Jack Parsons

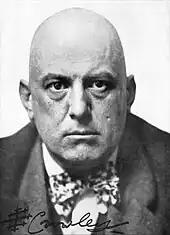
Aleister Crowley (pictured in 1912), founder of Thelema, was Parsons' spiritual mentor.

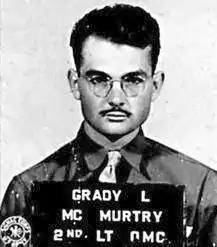
Grady McMurtry was recruited into O.T.O. by Parsons.

In January 1939, John and Frances Baxter, a brother and sister who had befriended Jack and Helen Parsons, took Jack to the Church of Thelema on Winona Boulevard, Hollywood, where he witnessed the performance of The Gnostic Mass. Celebrants of the church had included Hollywood actor John Carradine and gay rights activist Harry Hay. Parsons was intrigued, having already heard of Thelema's founder and Outer Head of Ordo Templi Orientis (O.T.O.), Aleister Crowley, after reading a copy of Crowley's text "Konx om Pax" (1907).